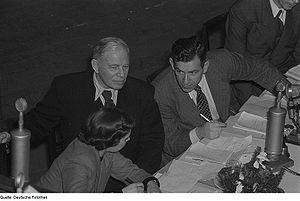
Maxime Zetkin est un politicien et chirurgien allemand.